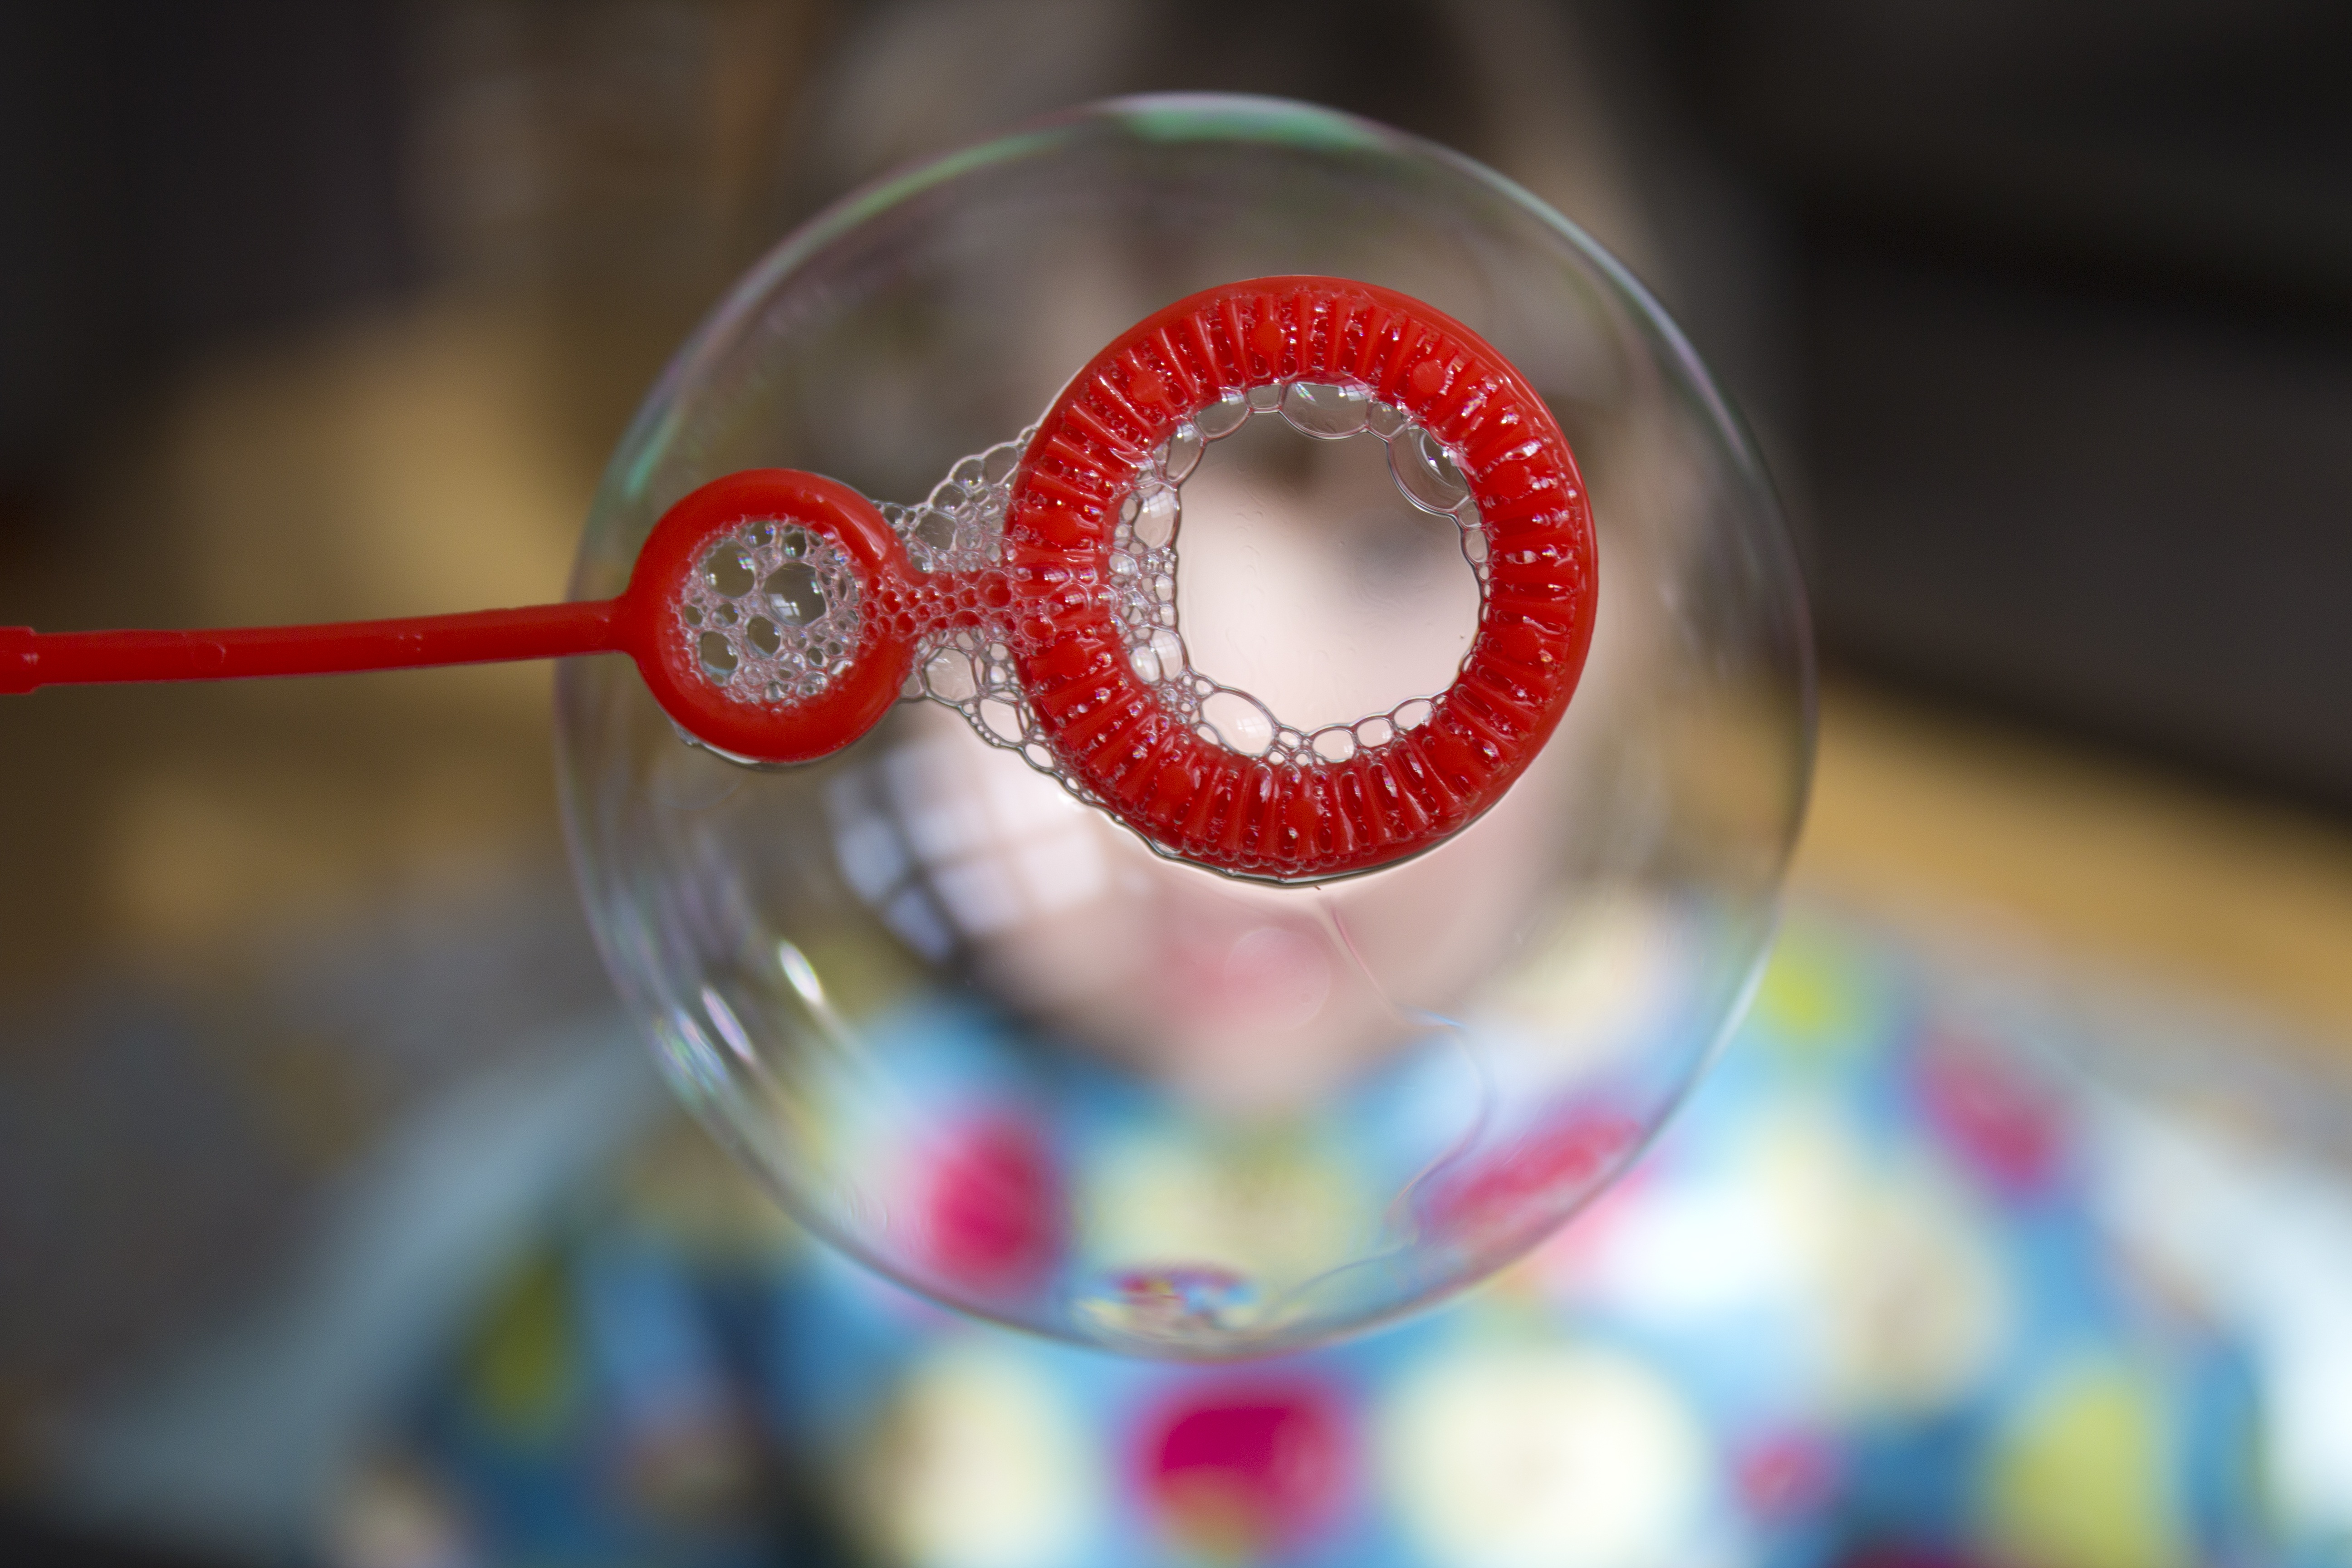
heart, food, red, macro, lip, bubble, circle, close up, jewellery, soap, organ, macro photography